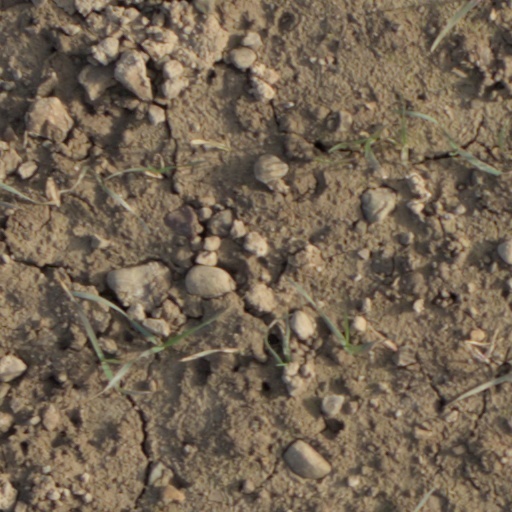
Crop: wheat